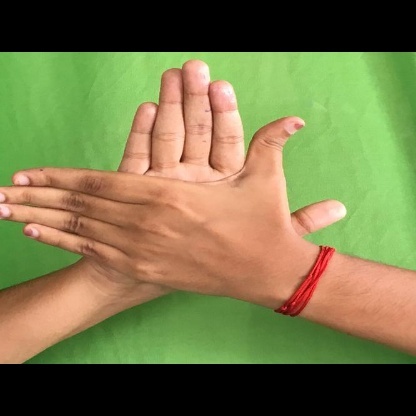
Mudra: Chakra